102nd Intelligence Wing

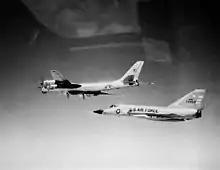
A jet intercepting a Soviet bomber

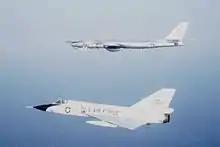
A jet intercepting a Soviet bomber

According to the Air Force, the history of the 102nd begins with the 318th Fighter Group, which was active during World War II. After the war, the 318th was inactivated, and eventually the 102nd Fighter Wing was formed, which had a direct lineage link. In 1946, the 102nd was activated at Logan International Airport where it stayed until 1968, when it moved to Otis Air Force Base. Beginning in 1946, the wing began regular patrols of the Northeastern United States which took place in conjunction with Air Force active duty units. In 1968, the 102nd was moved to Otis, where it continued its regular patrols until 1973.